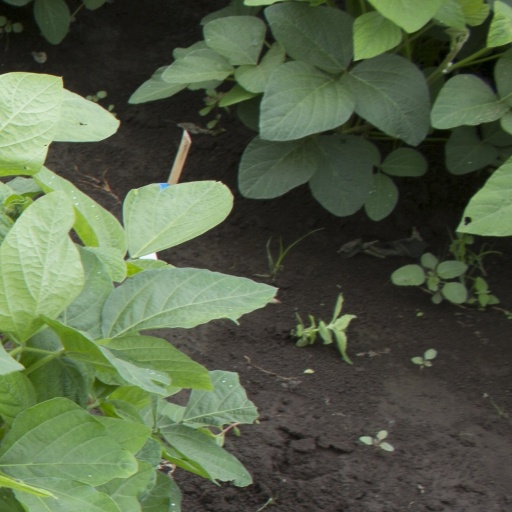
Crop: soybean